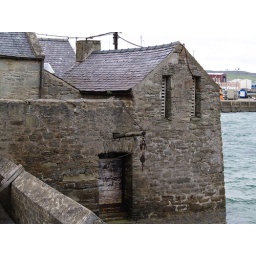
Typical house by the sea to which the fish were brought right to the door